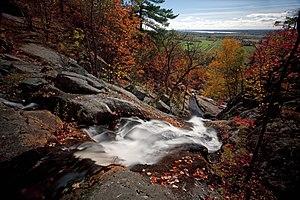
Les chutes de Luskville dans le Parc de la Gatineau à l'automne.
La Commission de la capitale nationale est la société de la Couronne canadienne qui est responsable de la planification de la région de la capitale du Canada et qui participe à son aménagement, à sa conservation et à son embellissement. Elle assure notamment l'administration d'un important nombre de terres et de propriétés appartenant à l'état fédéral dans la région de la capitale nationale, incluant celles situées dans les villes d'Ottawa et de Gatineau.